Jahannam

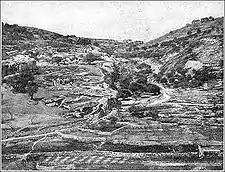
The Valley of Hinnom (or Gehenna), c. 1900. The former site of child-sacrifice and a dumping-ground for the bodies of executed criminals, Jeremiah prophesied that it would become a "valley of slaughter" and burial place; in later literature it thus became identified with a new idea of Hell as a place where the wicked would be punished.

In the Hebrew Bible, "Gei-Hinnom" or "Gei-ben-Hinnom", the "Valley [of the Son] of Hinnom" is an accursed Valley in Jerusalem where child sacrifices took place. In the canonical Gospels, Jesus talks about Gehenna as a place "where the worm never dies and the fire is never quenched". In the apocryphal book of 4 Ezra, written around the 2nd century BCE, Gehinnom appears as a transcendental place of punishment. This change comes to completion in the Babylonian Talmud, written around 500 CE.